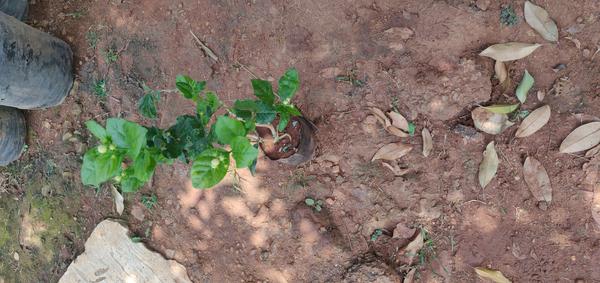
Plant: Jasmine